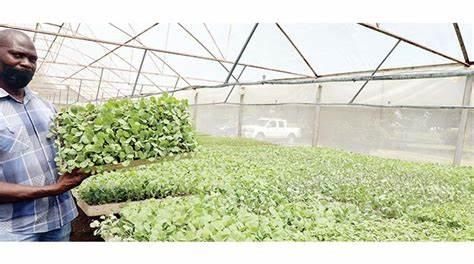
Mkulima akiwa anakagua kilimo cha haidroponi, ambapo mboga zimelimwa bila kutumia udongo, zimepangwa kwenye maboksi maalumu zenye rangi nyeupe yanayopokea virutubisho kupitia bomba la umwagiliaji. Njia hii ni rafiki kwa mazingira, hutumia maji kidogo na inatoa mazao bora kwa muda mfupi, na inafaa kwa kilimo cha kisasa mjini au maeneo yenye ardhi finyu.